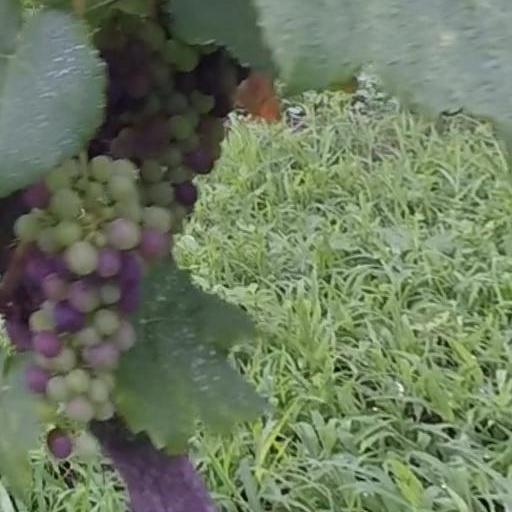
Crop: grape